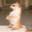
Label: dog